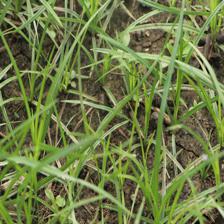
Label: Grass